Answer in natural language. Considering the relative positions, is Doorway (marked C) above or below blue square wall painting? Choose between the following options: below or above
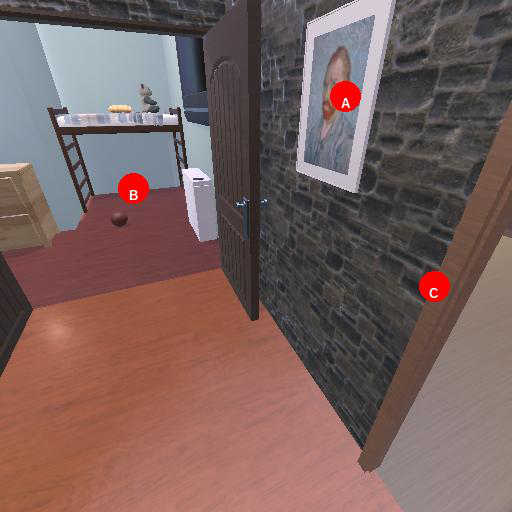
<answer>below</answer>